Hawley Heights Historic District

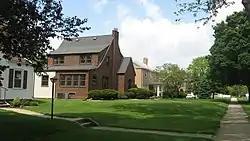
Cherry Street in Hawley Heights, May 2012

Hawley Heights Historic District is a national historic district located at Huntington, Huntington County, Indiana. The district includes 87 contributing buildings and seven contributing objects in an exclusively residential section of Huntington. It developed between about 1914 and 1954 and includes notable examples of Colonial Revival, Mission Revival, and Tudor Revival style architecture. A number of homes were built from plans prepared by the Architects Small House Service.